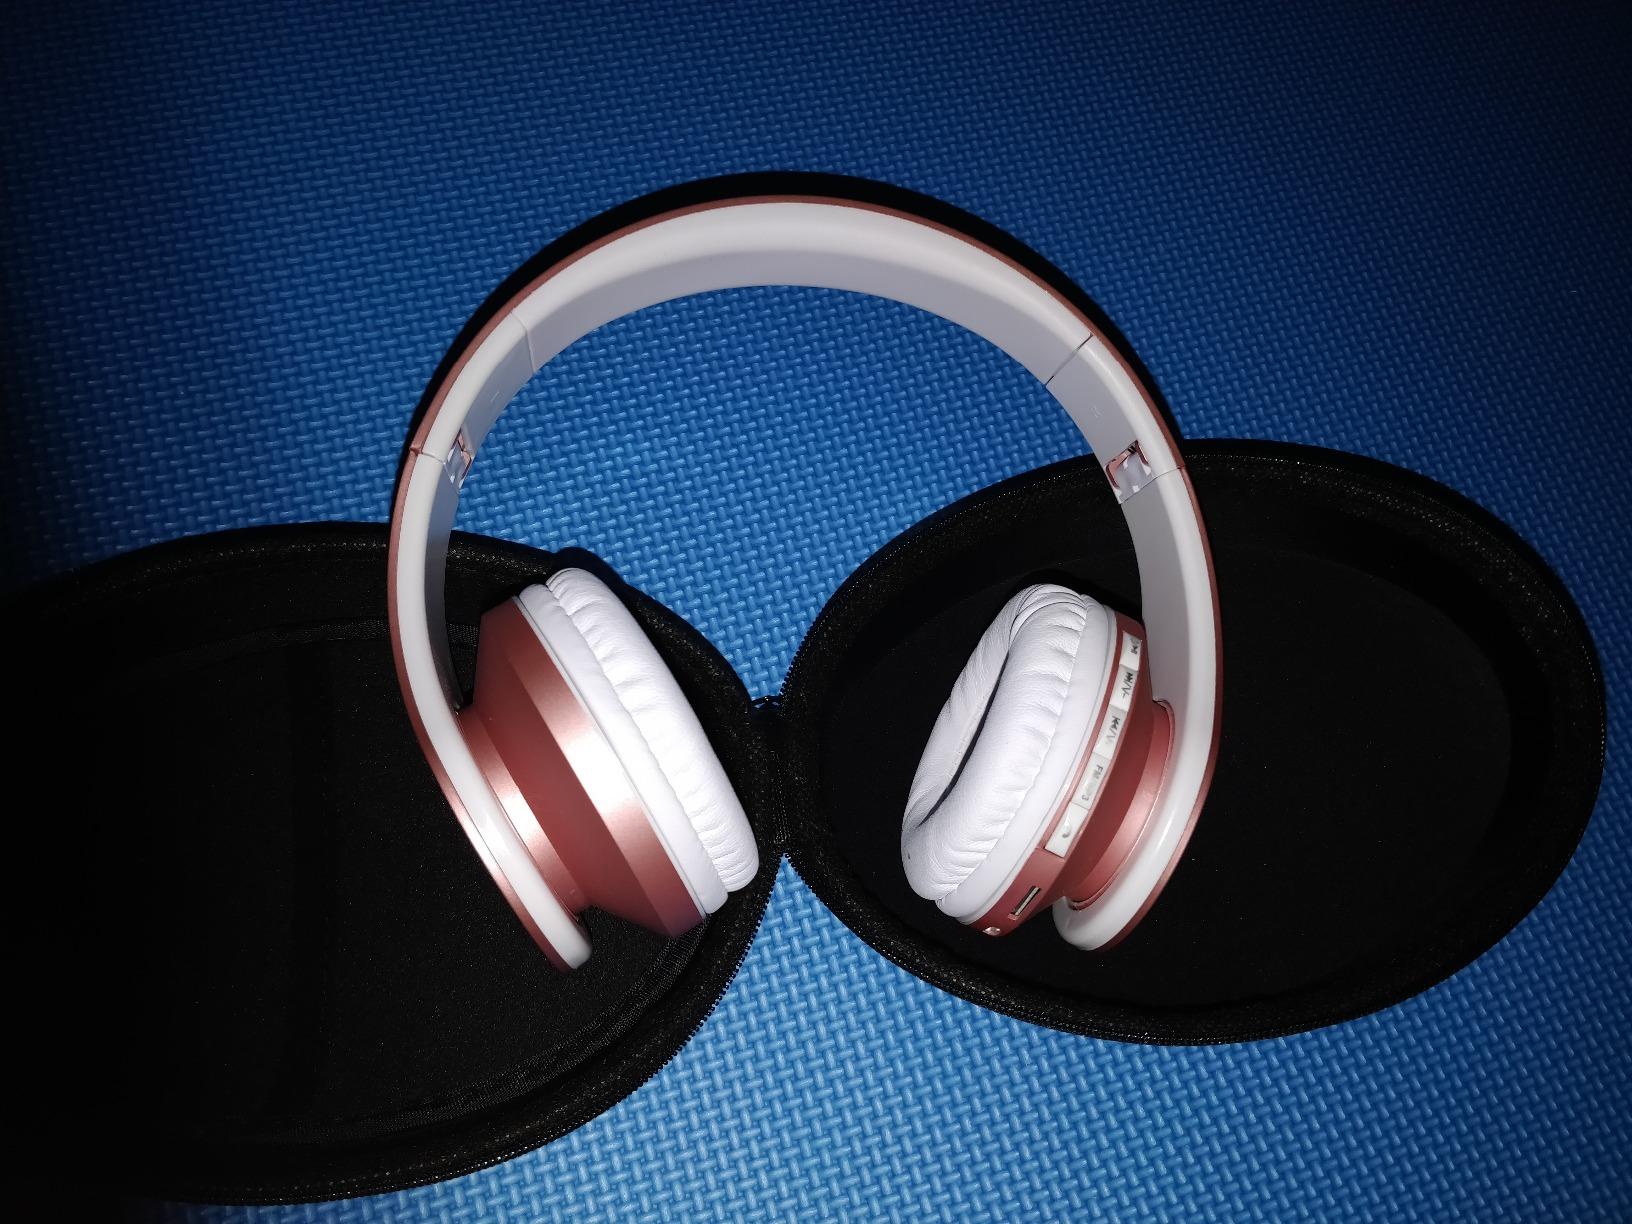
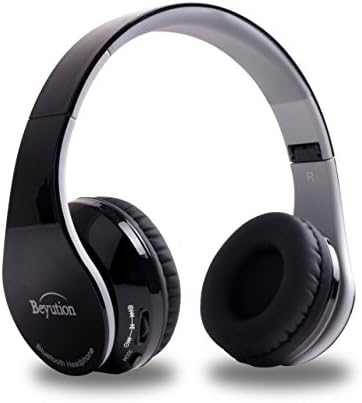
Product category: headphones
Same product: no